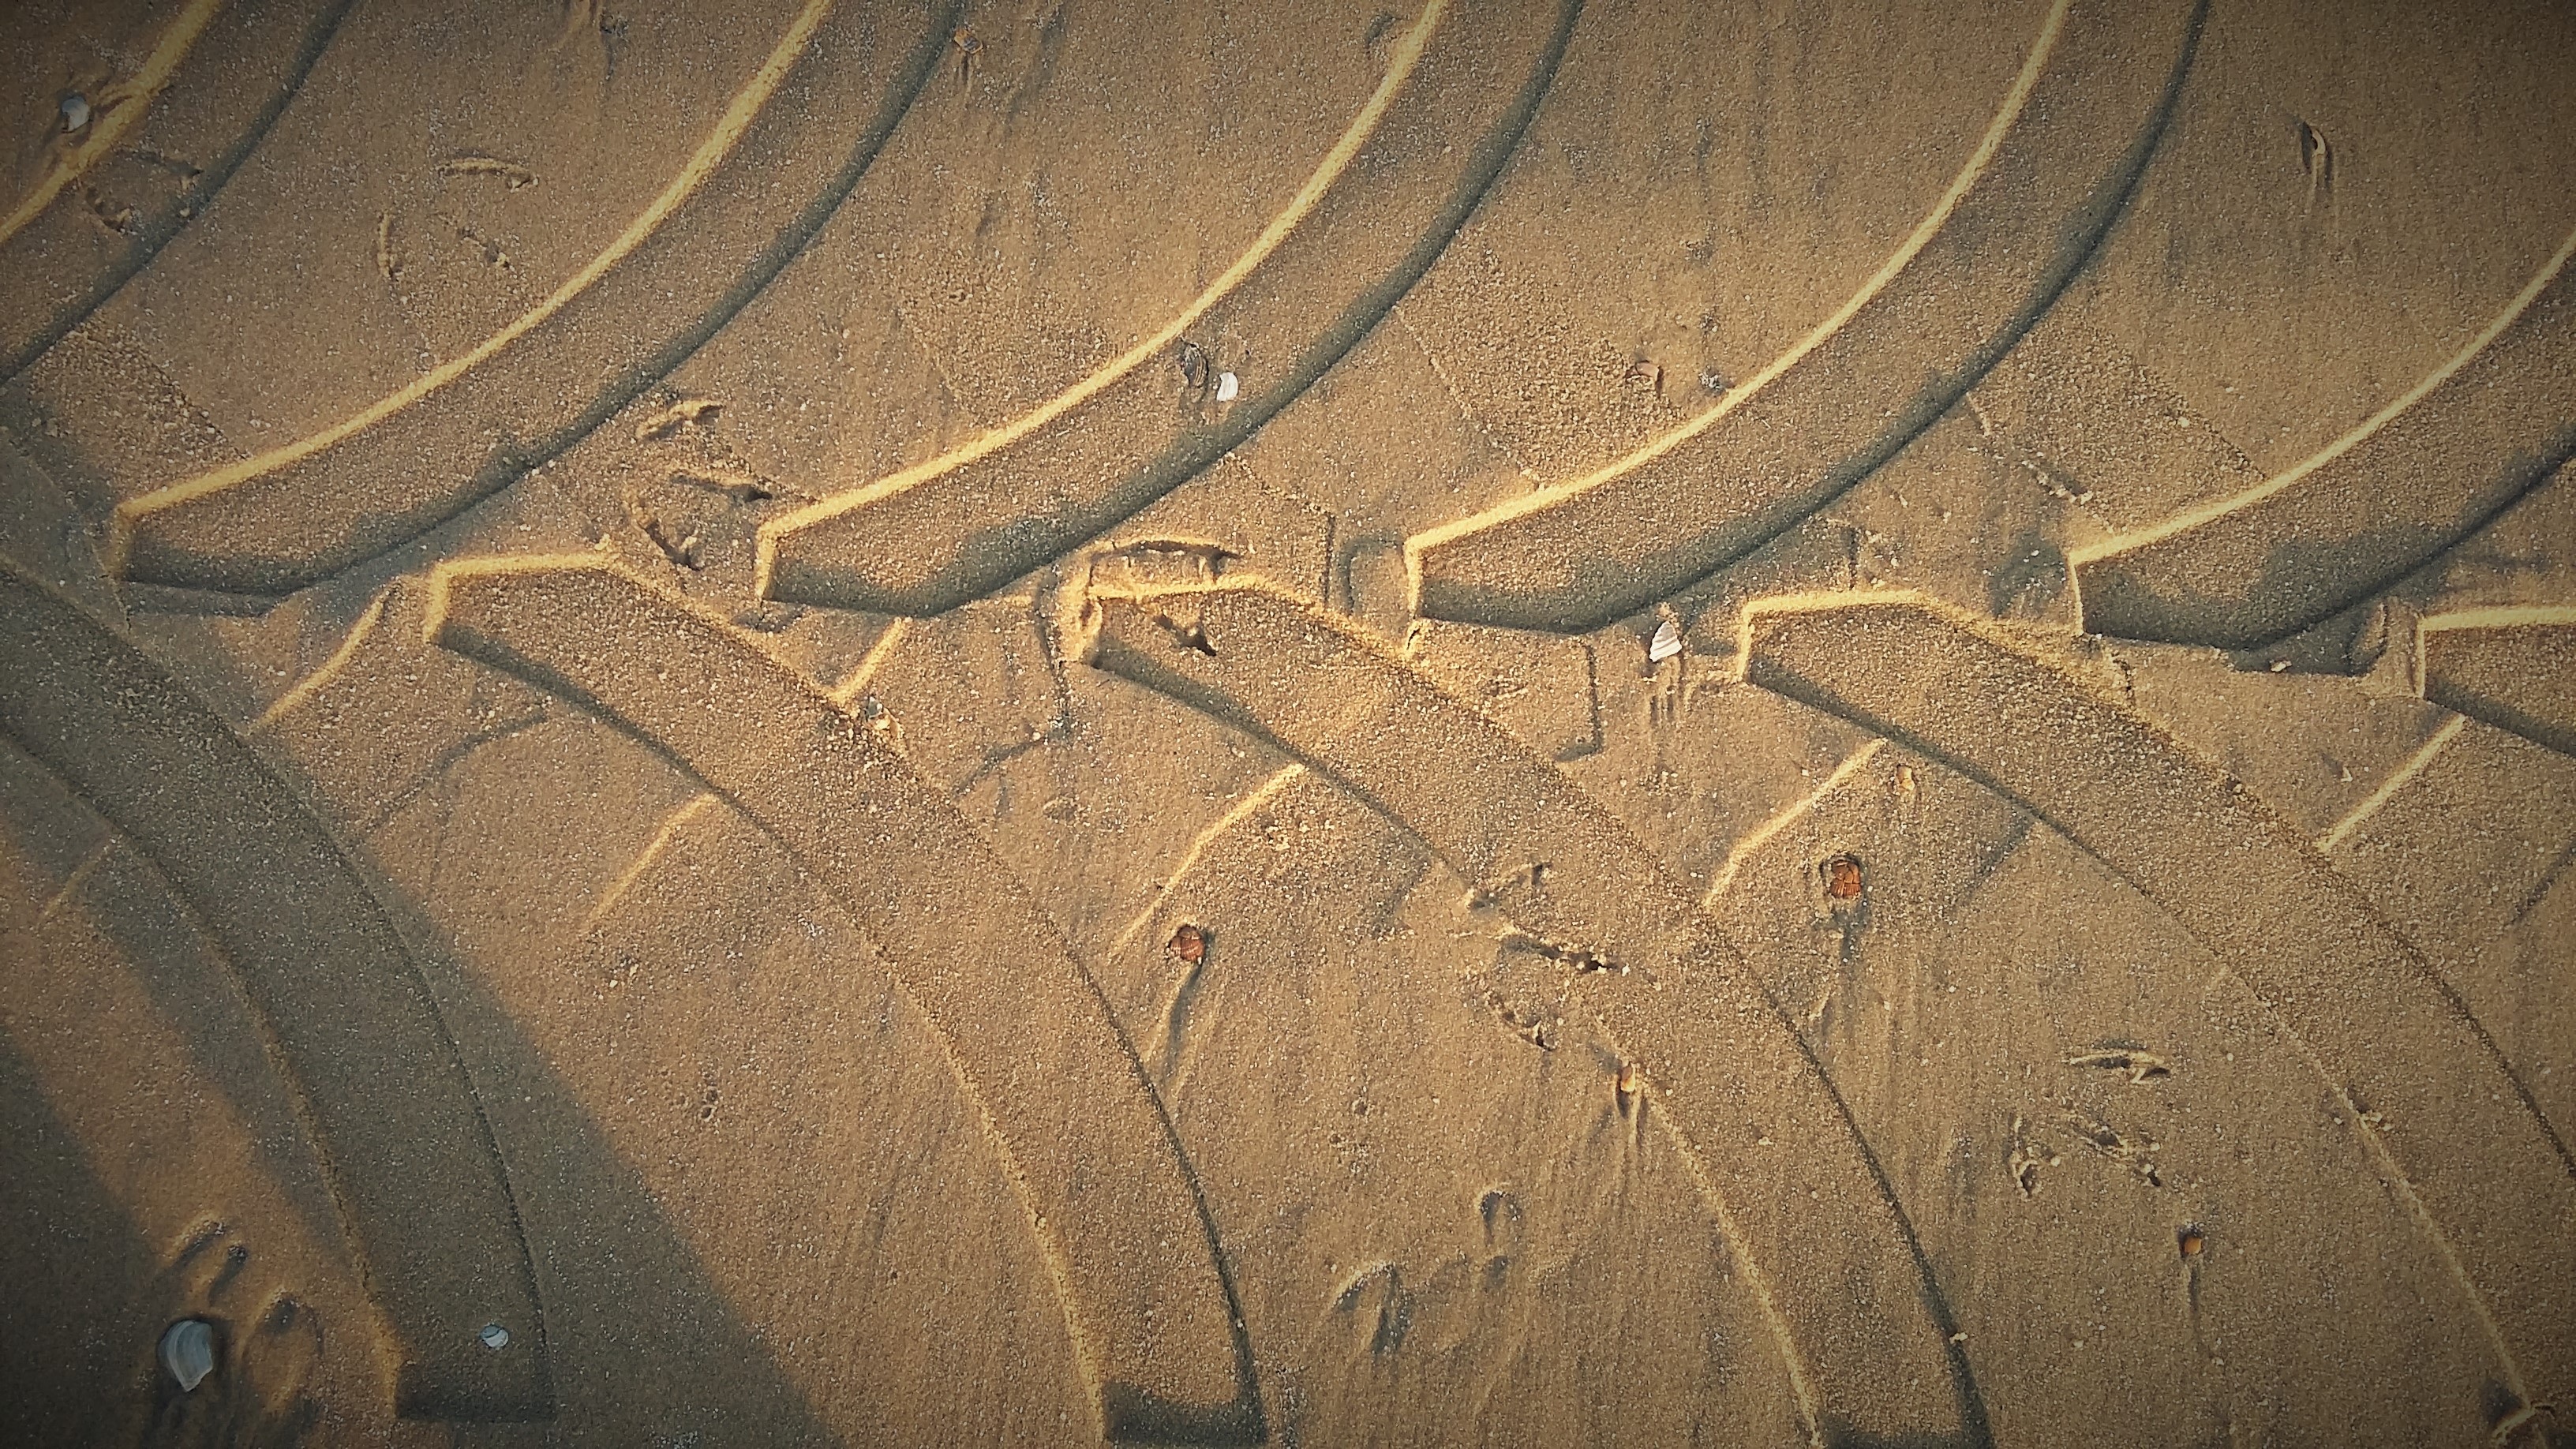
beach, sea, nature, sand, wood, texture, floor, wall, circle, tracks in the sand, trace, art, temple, symmetry, carving, site, tractors, traces, mature, sand beach, tire tracks, reprint, ancient history